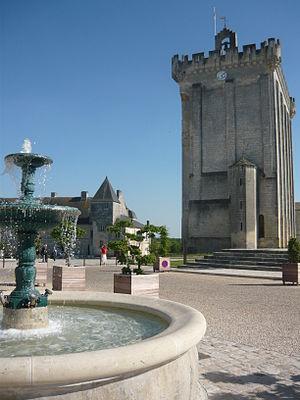
la fontaine et le donjon à Pons (17)
La Communauté de communes de la Région de Pons est une ancienne communauté de communes française, située dans le département de la Charente-Maritime et la région Poitou-Charentes.
Pons est une commune du Sud-Ouest de la France, située dans le département de la Charente-Maritime. Ses habitants sont appelés les Pontois.